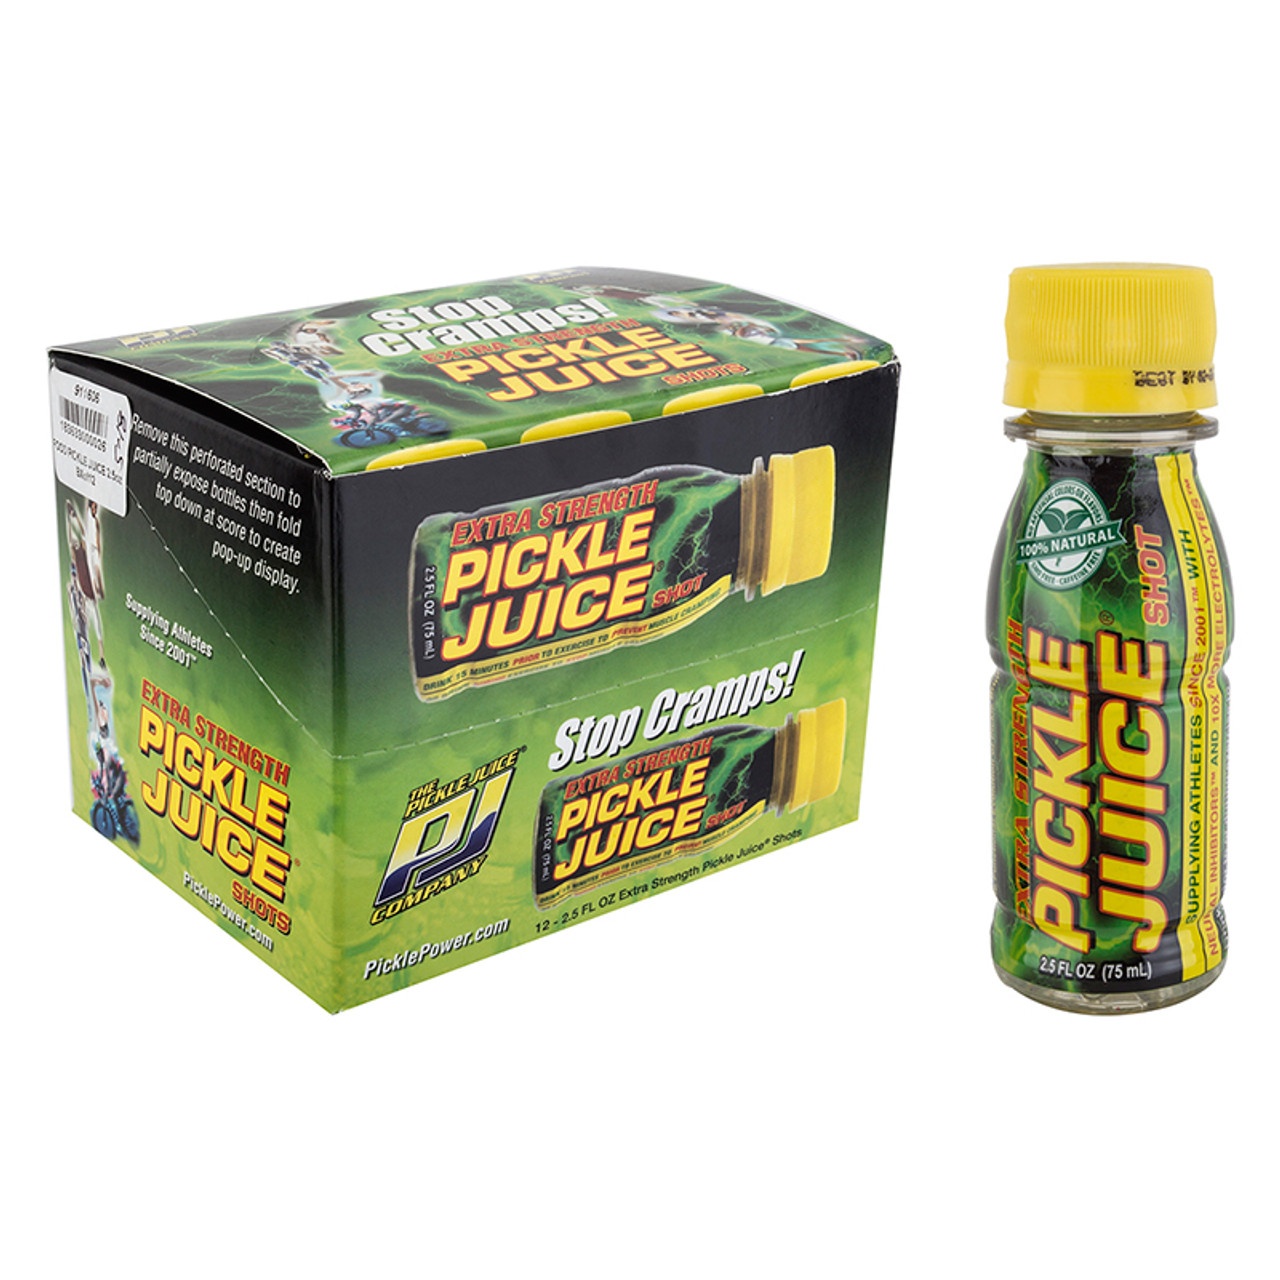
FOOD PICKLE JUICE 2.5oz EXTRA STRENGTHBXof12
Marca: PICKLE JUICE COMPANY FOOD PICKLE JUICE 2.5oz EXTRA STRENGTHBXof12
Brand: PICKLE JUICE COMPANY
Category: Food, Beverages & Tobacco > Beverages > Sports & Energy Drinks > Sports Drinks